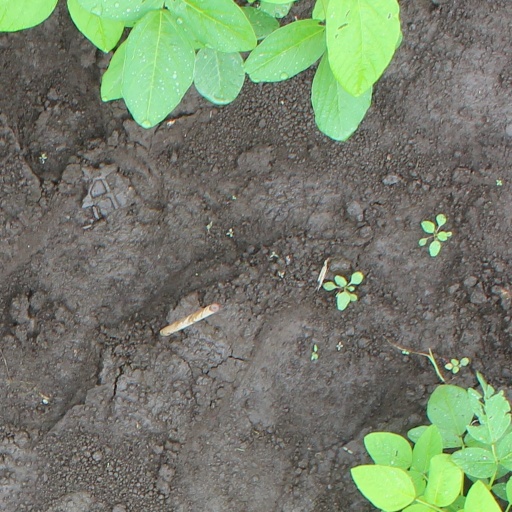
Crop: soybean